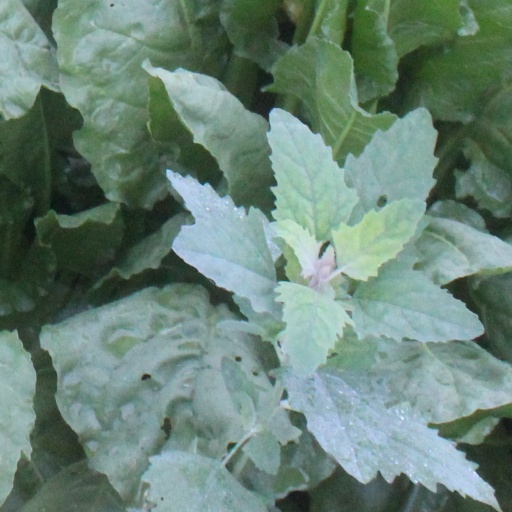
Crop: sugar beet